Question: Please indicate a possible affordance area of the knife that can be used for holding
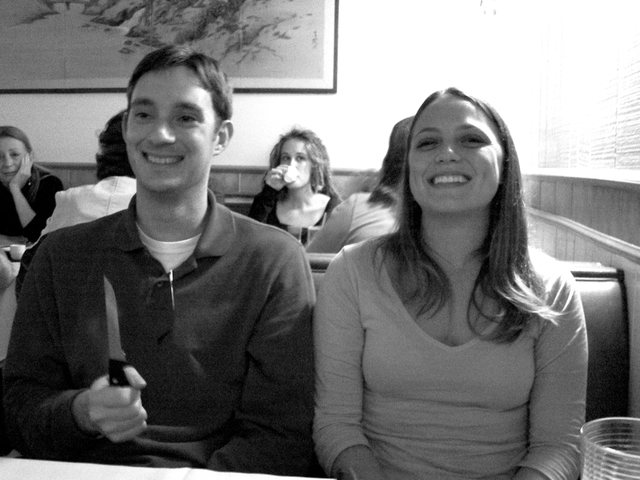
Answer: [109.772, 357.338, 135.372, 426.938]